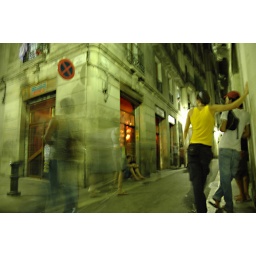
The street scene outside the bar in the gothic quarter. Where's a tripod when you need one.